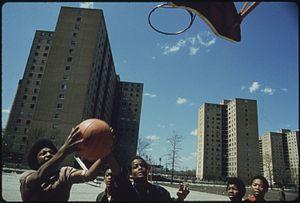
L'histoire de Chicago commence en 1833 avec la fondation officielle de la ville qui tient une place importante dans l'histoire industrielle et culturelle des États-Unis. Chicago est devenue la plus grande ville de l’État de l'Illinois, le centre névralgique de la région du Midwest, et la troisième métropole des États-Unis, après New York et Los Angeles. Elle constitue le centre économique et culturel de la région des Grands Lacs et du Midwest. La commune compte 2 722 389 habitants d'après le dernier recensement de l’année 2016, alors que la région métropolitaine communément appelée « Chicagoland » concentre 9 526 434 habitants.